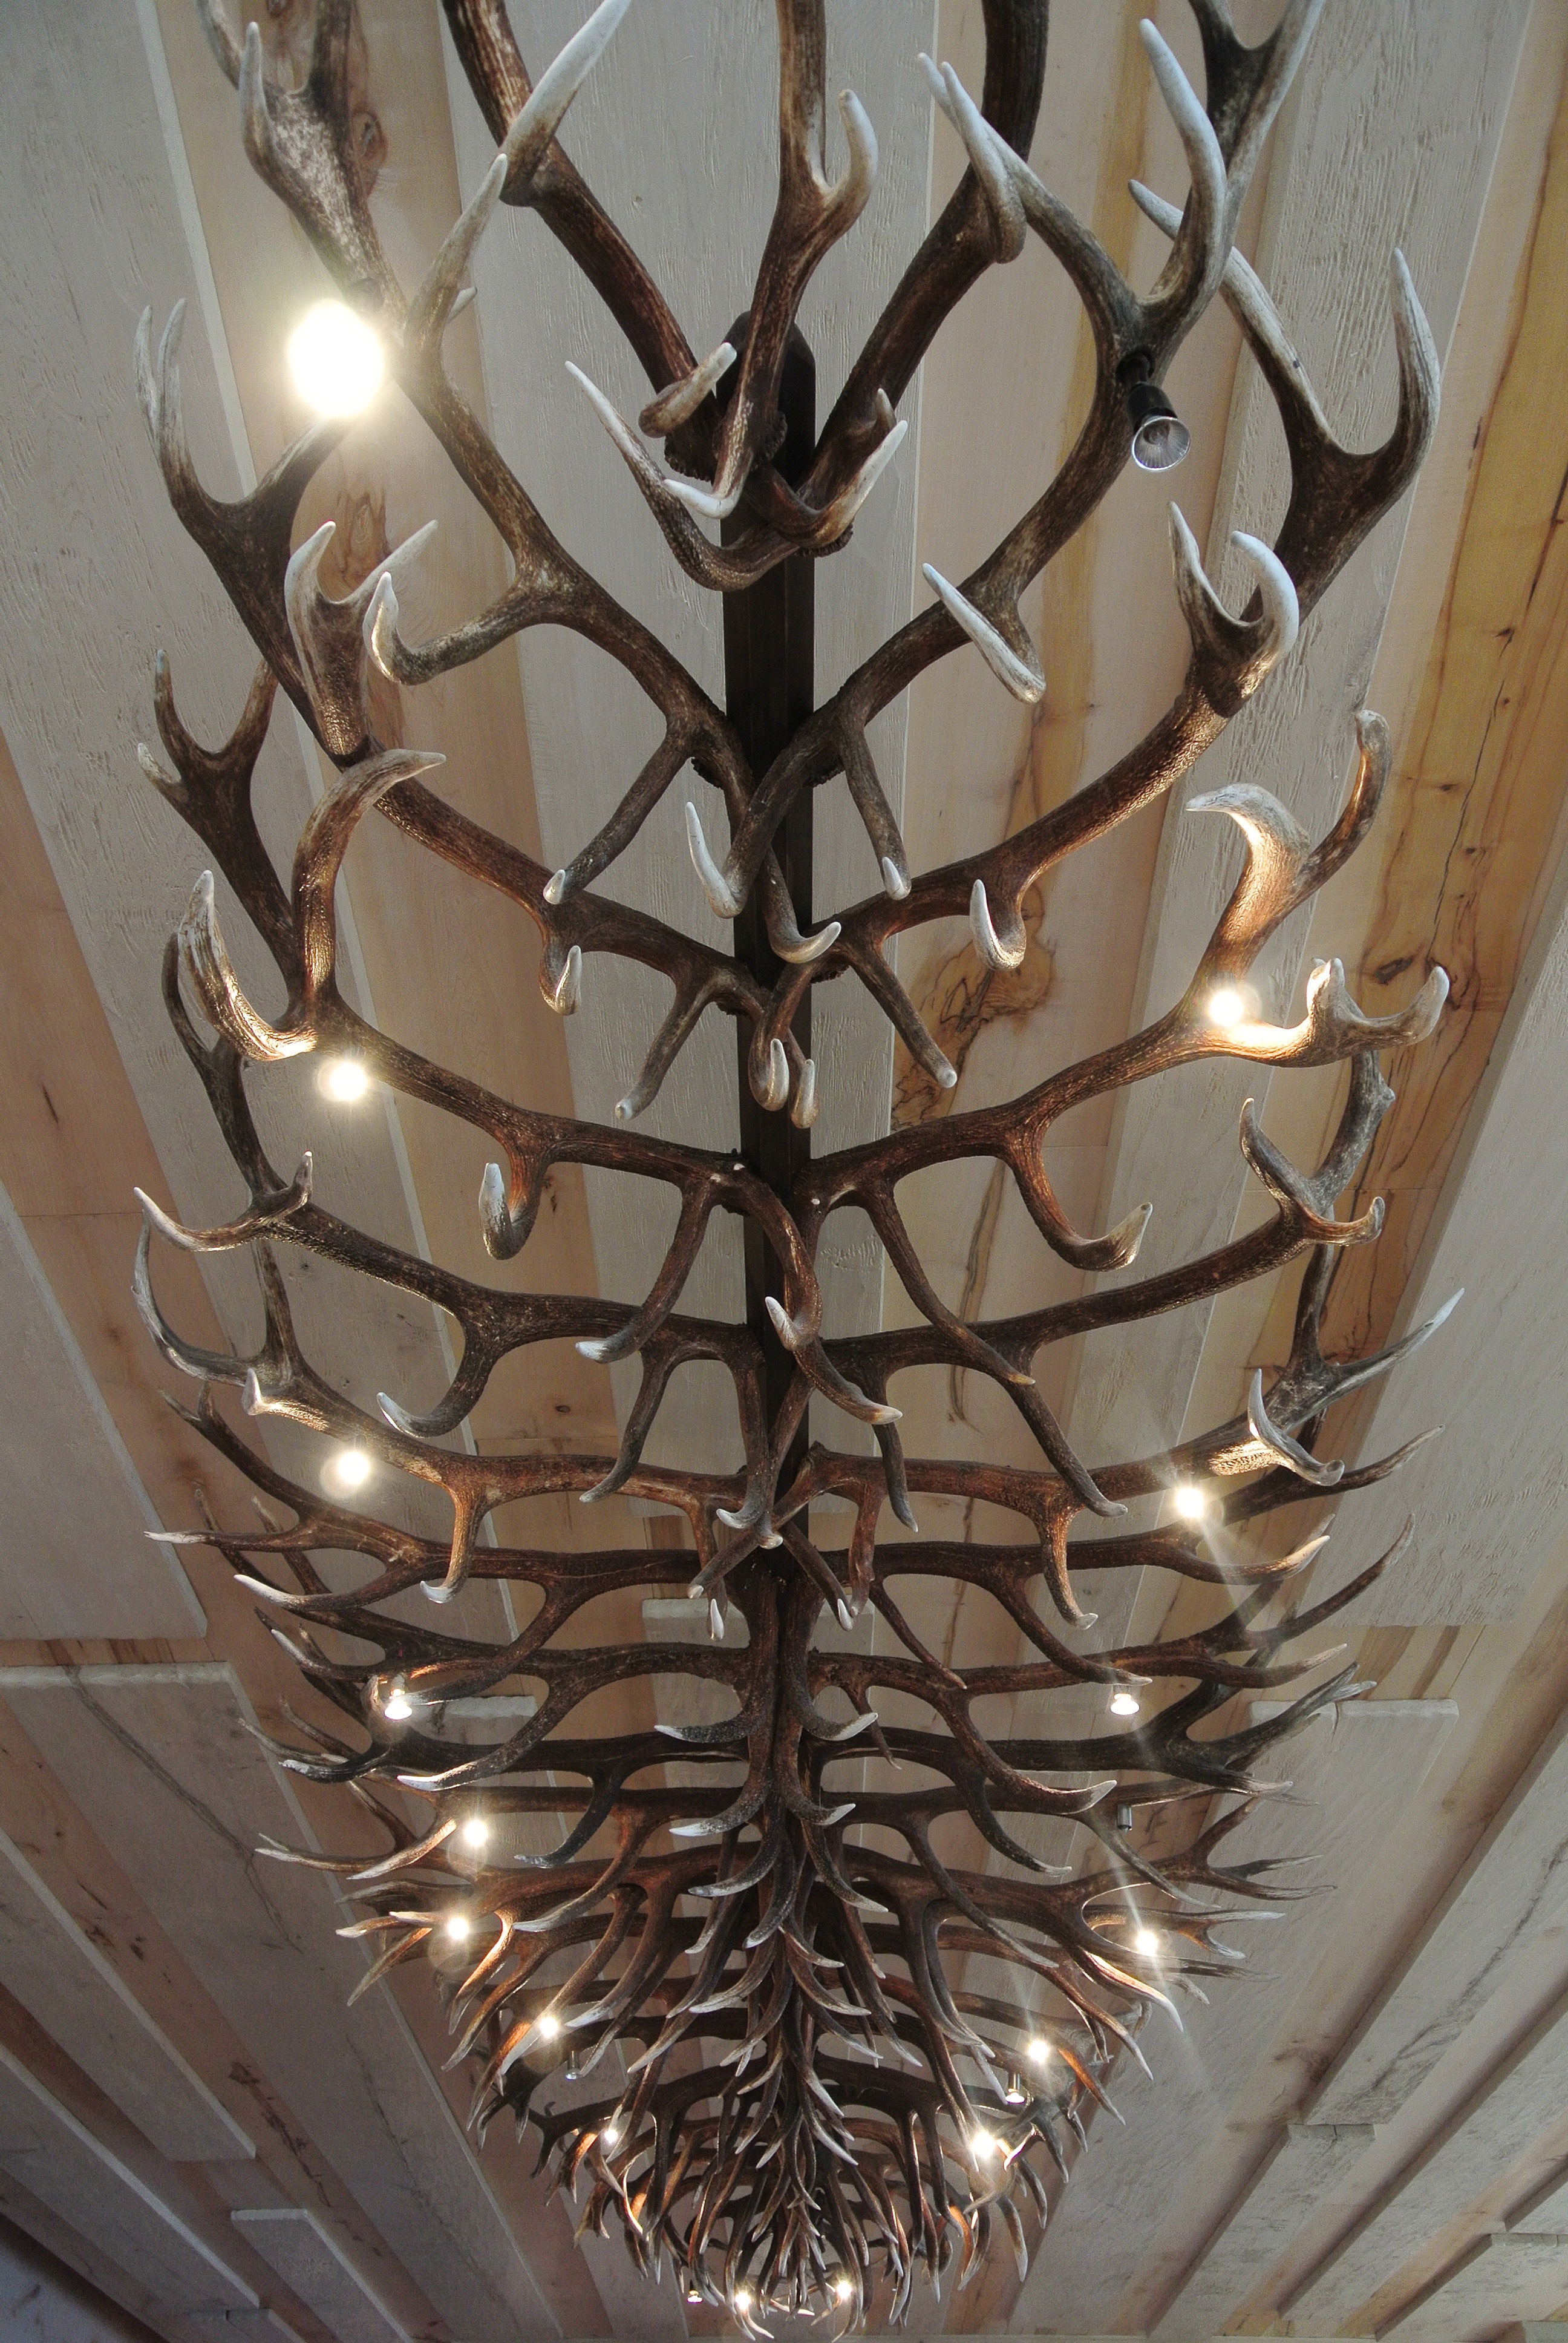
ceiling, lighting, decor, twig, light fixture, chandelier